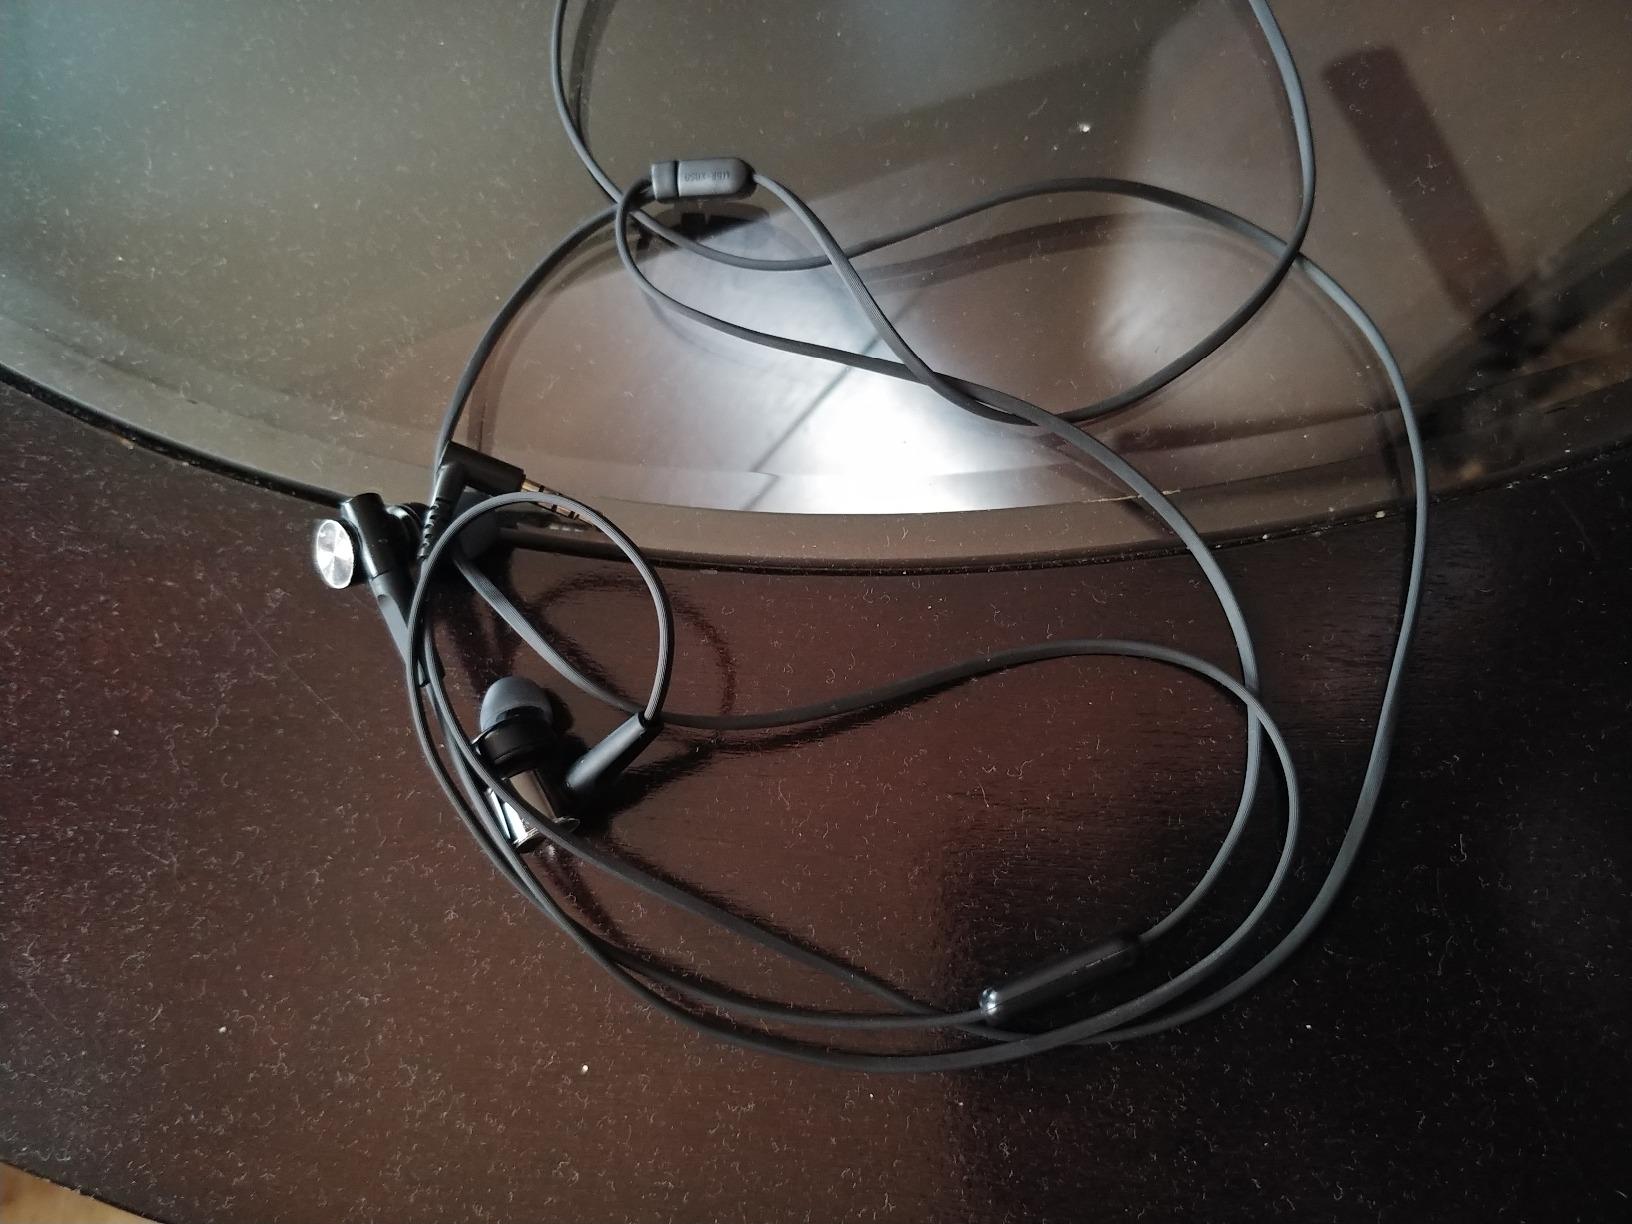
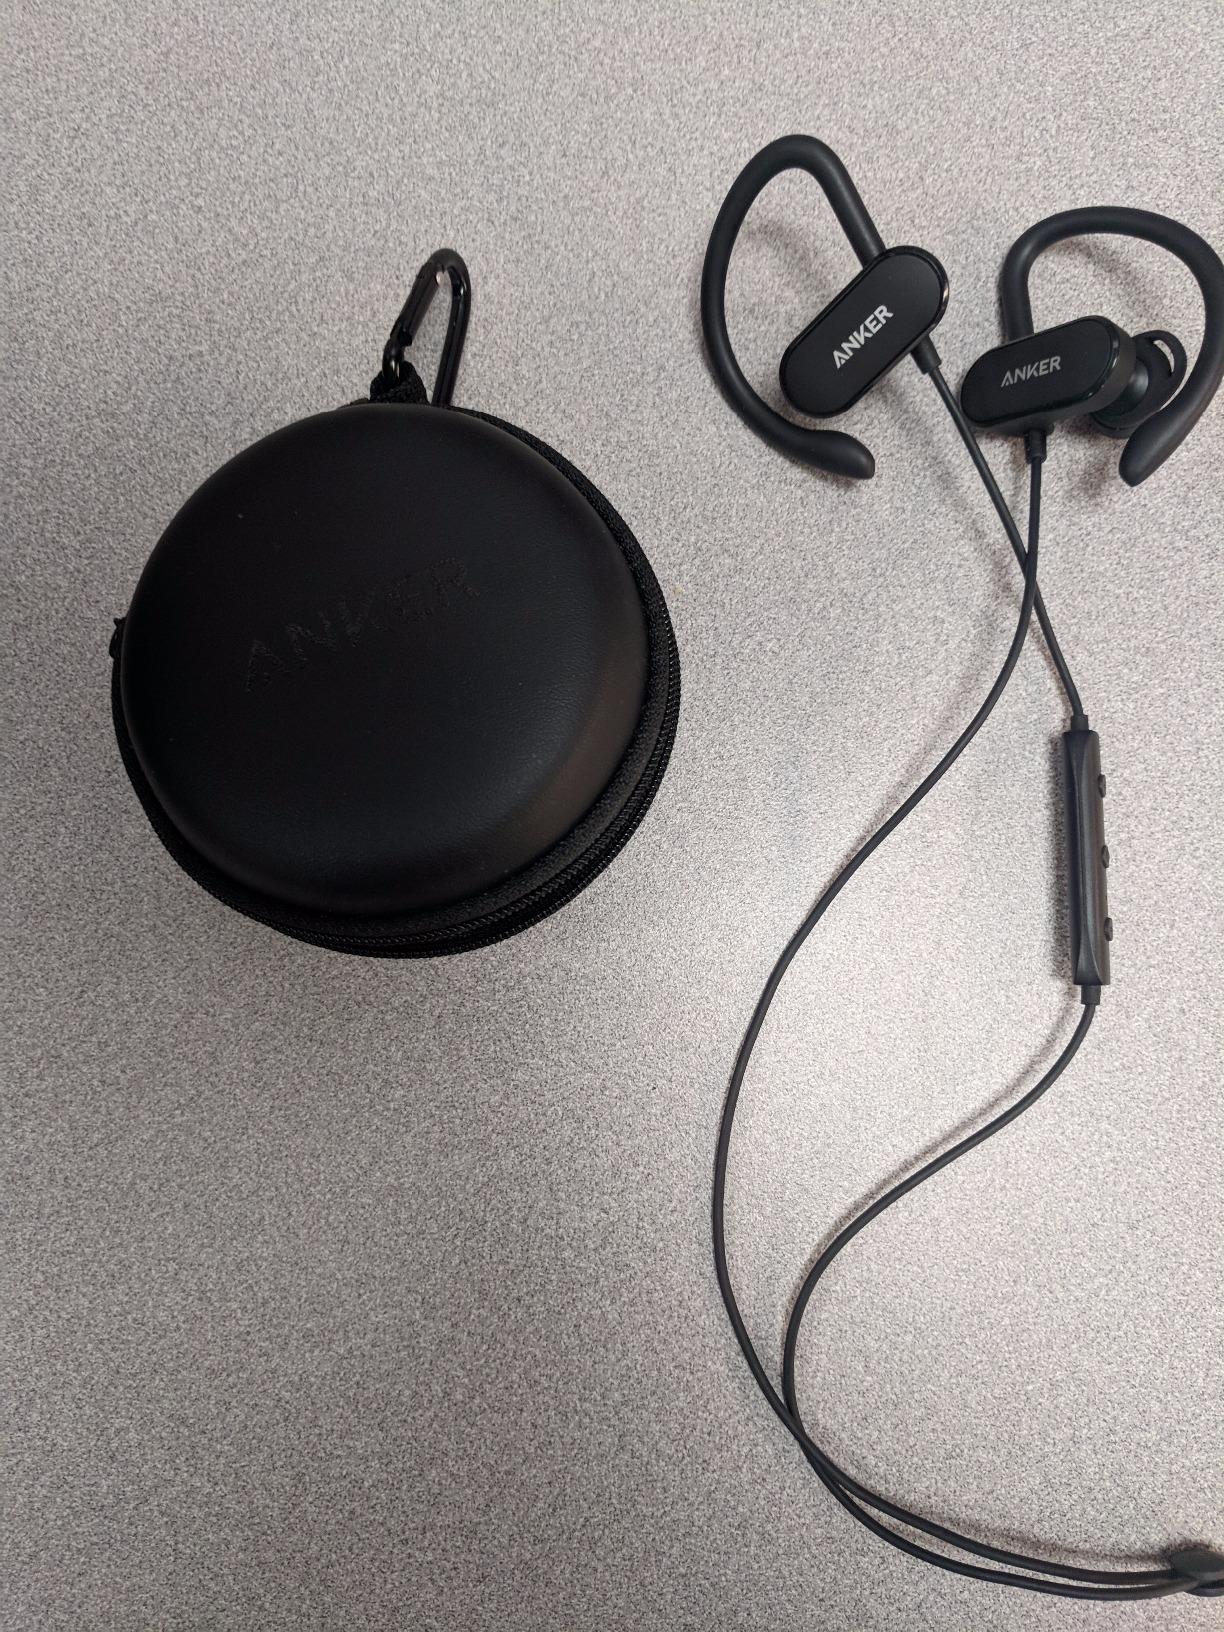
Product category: headphones
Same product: no